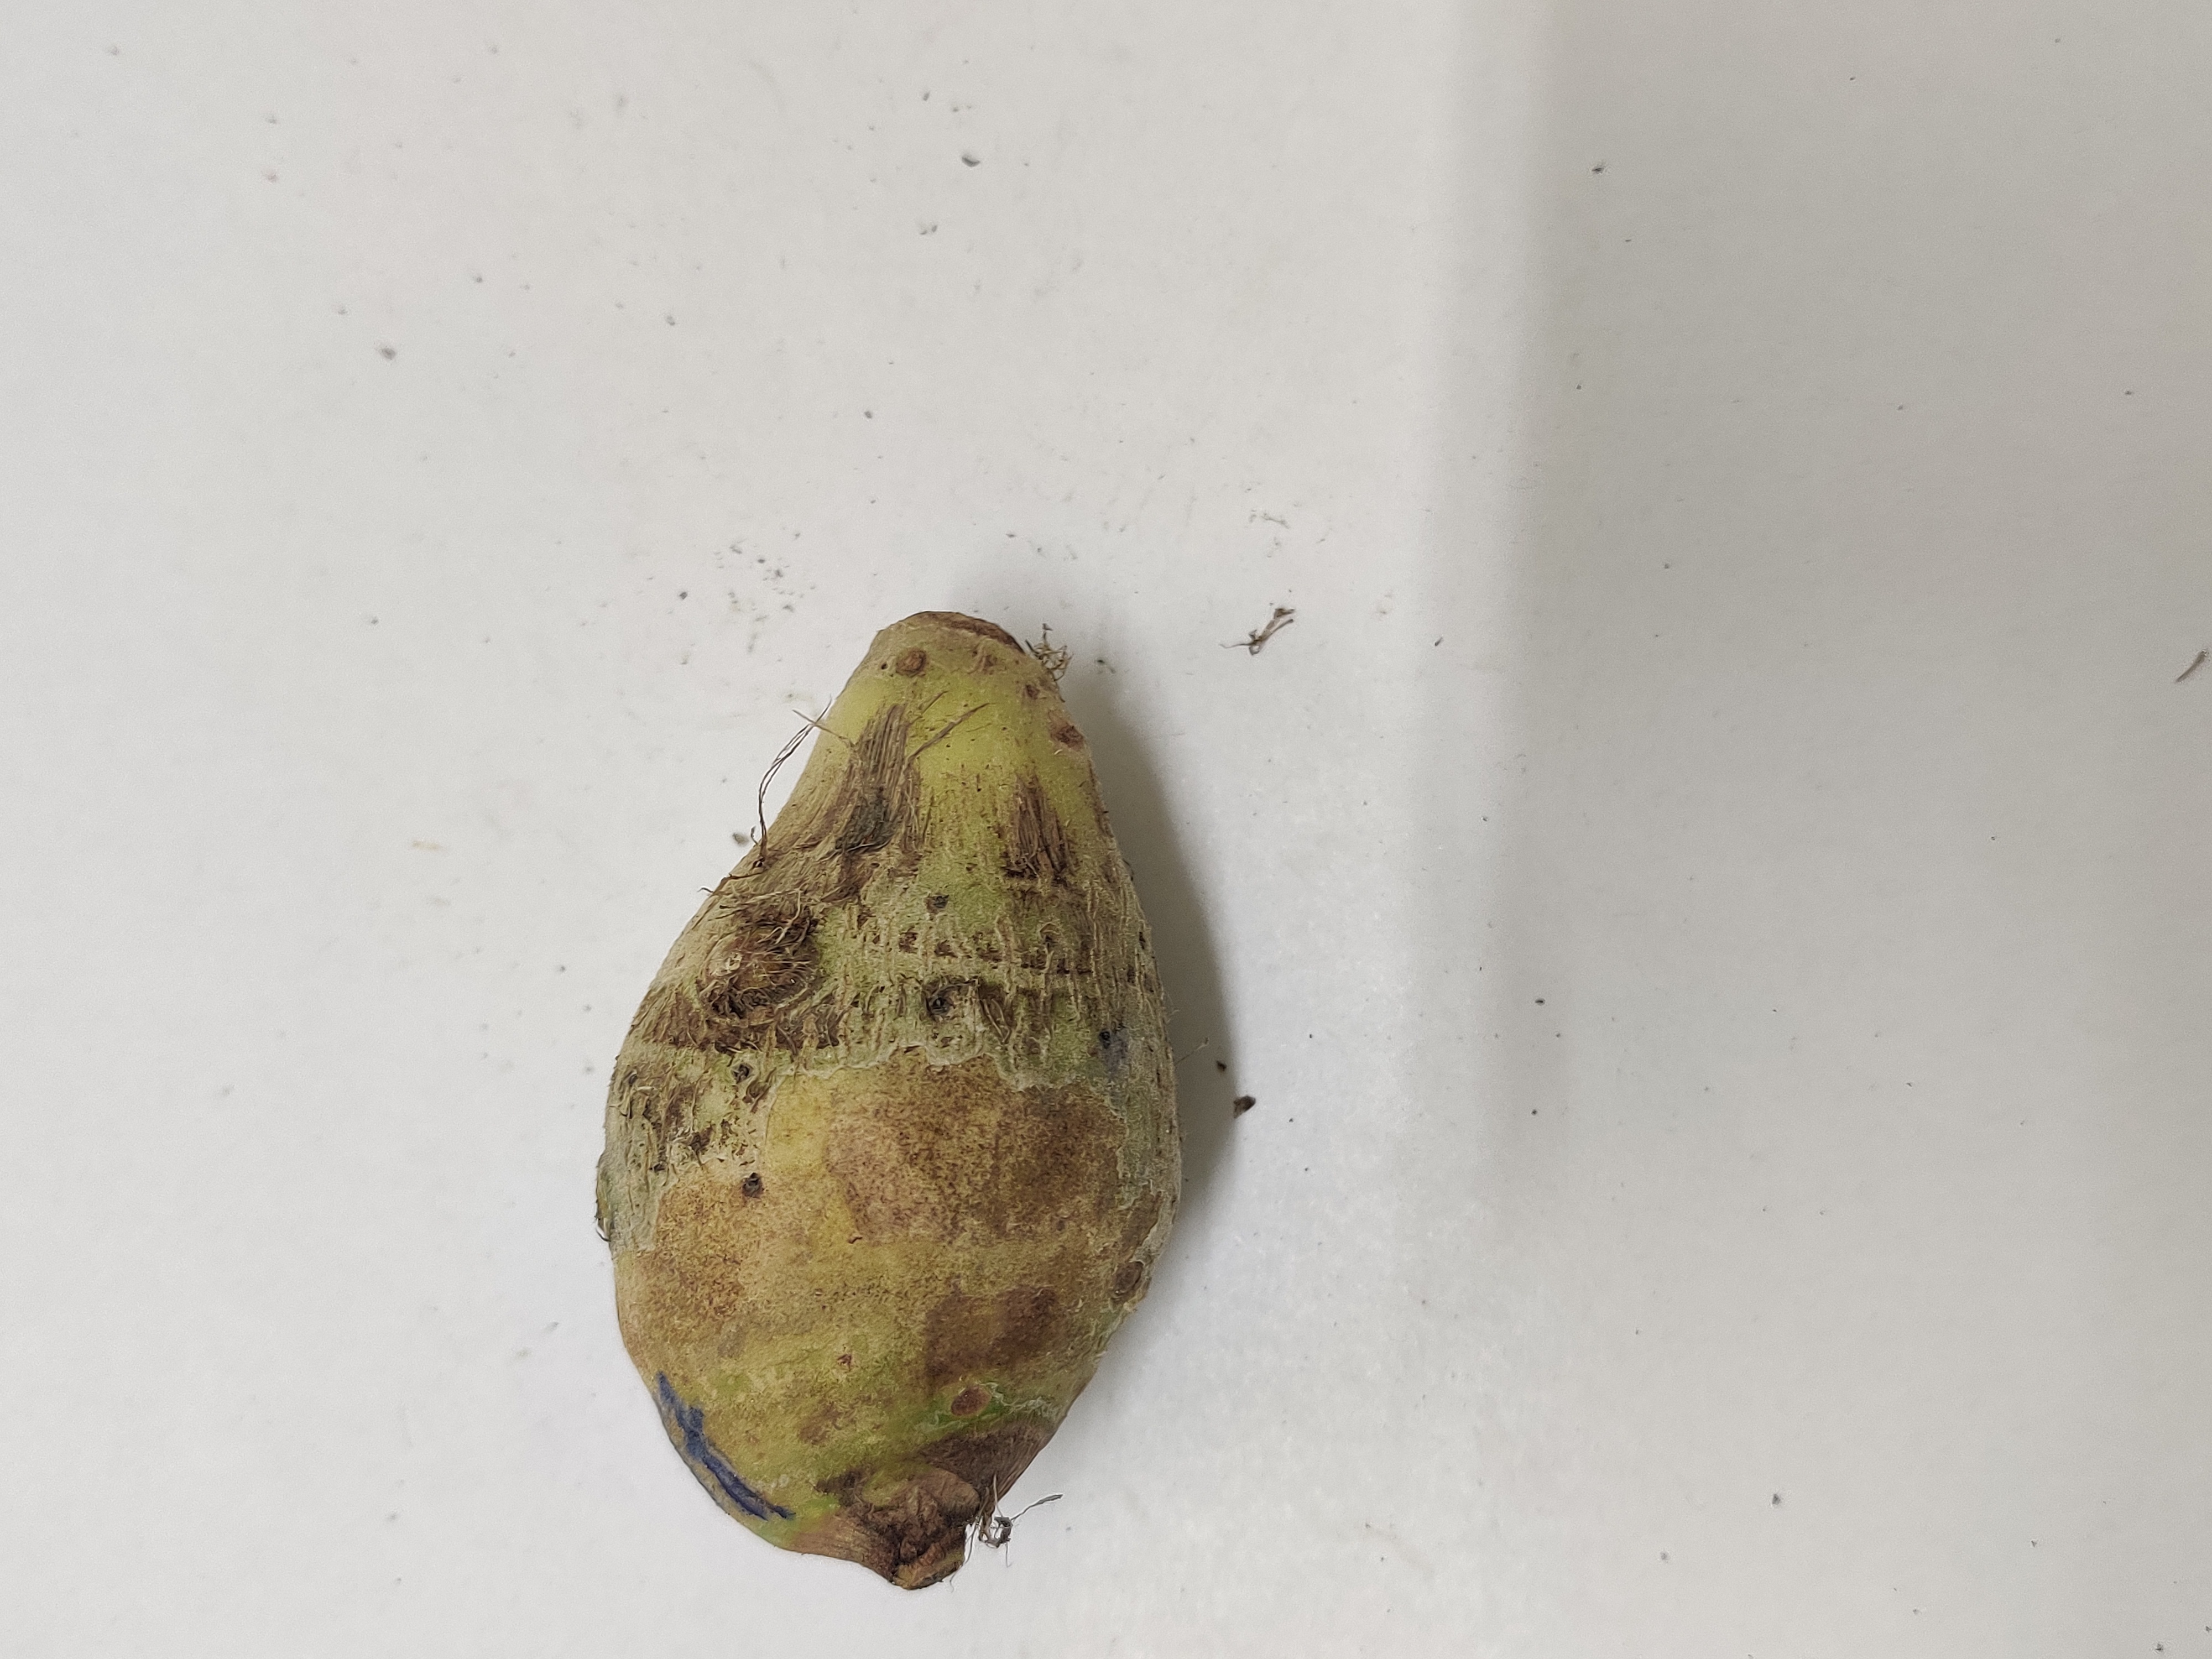
Crop: Taro root
Condition: Severely Damaged